Sigillum Dei

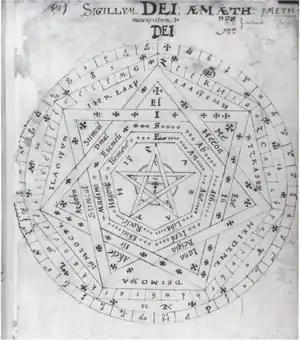
Sloane MS 3188, (1582)

The Sigillum Dei (seal of God, "Seal of Truth" or signum dei vivi, symbol of the "Living God", called by John Dee the Sigillum Dei Aemeth) is a magical diagram, composed of two circles, a pentagram, two heptagons, and one heptagram, and is labeled with the names of God and its angels. It is an angelic magic seal with the magical function that, according to one of the oldest sources ("Liber Juratus"), allowed a destined intended magician to have the power to possess the Spirit of God and when activated can become the Living God; or The Lord God itself; amongst humanity and all creation itself, communicate with spirits as well as angels and archangels, control all elements, control every creature's holy spirit on the planet including the Spirit of God itself; all except for the Archangels, and to control light itself. The intended user also possesses the true benefic vision of God.